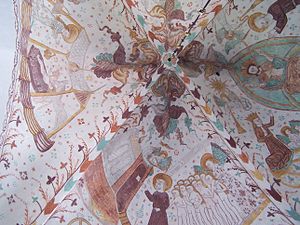
Elmelunde Kirke / Galleri
Elmelunde Kirke er en kirke i landsbyen Elmelunde ca. 8 km øst for Stege på Møn.